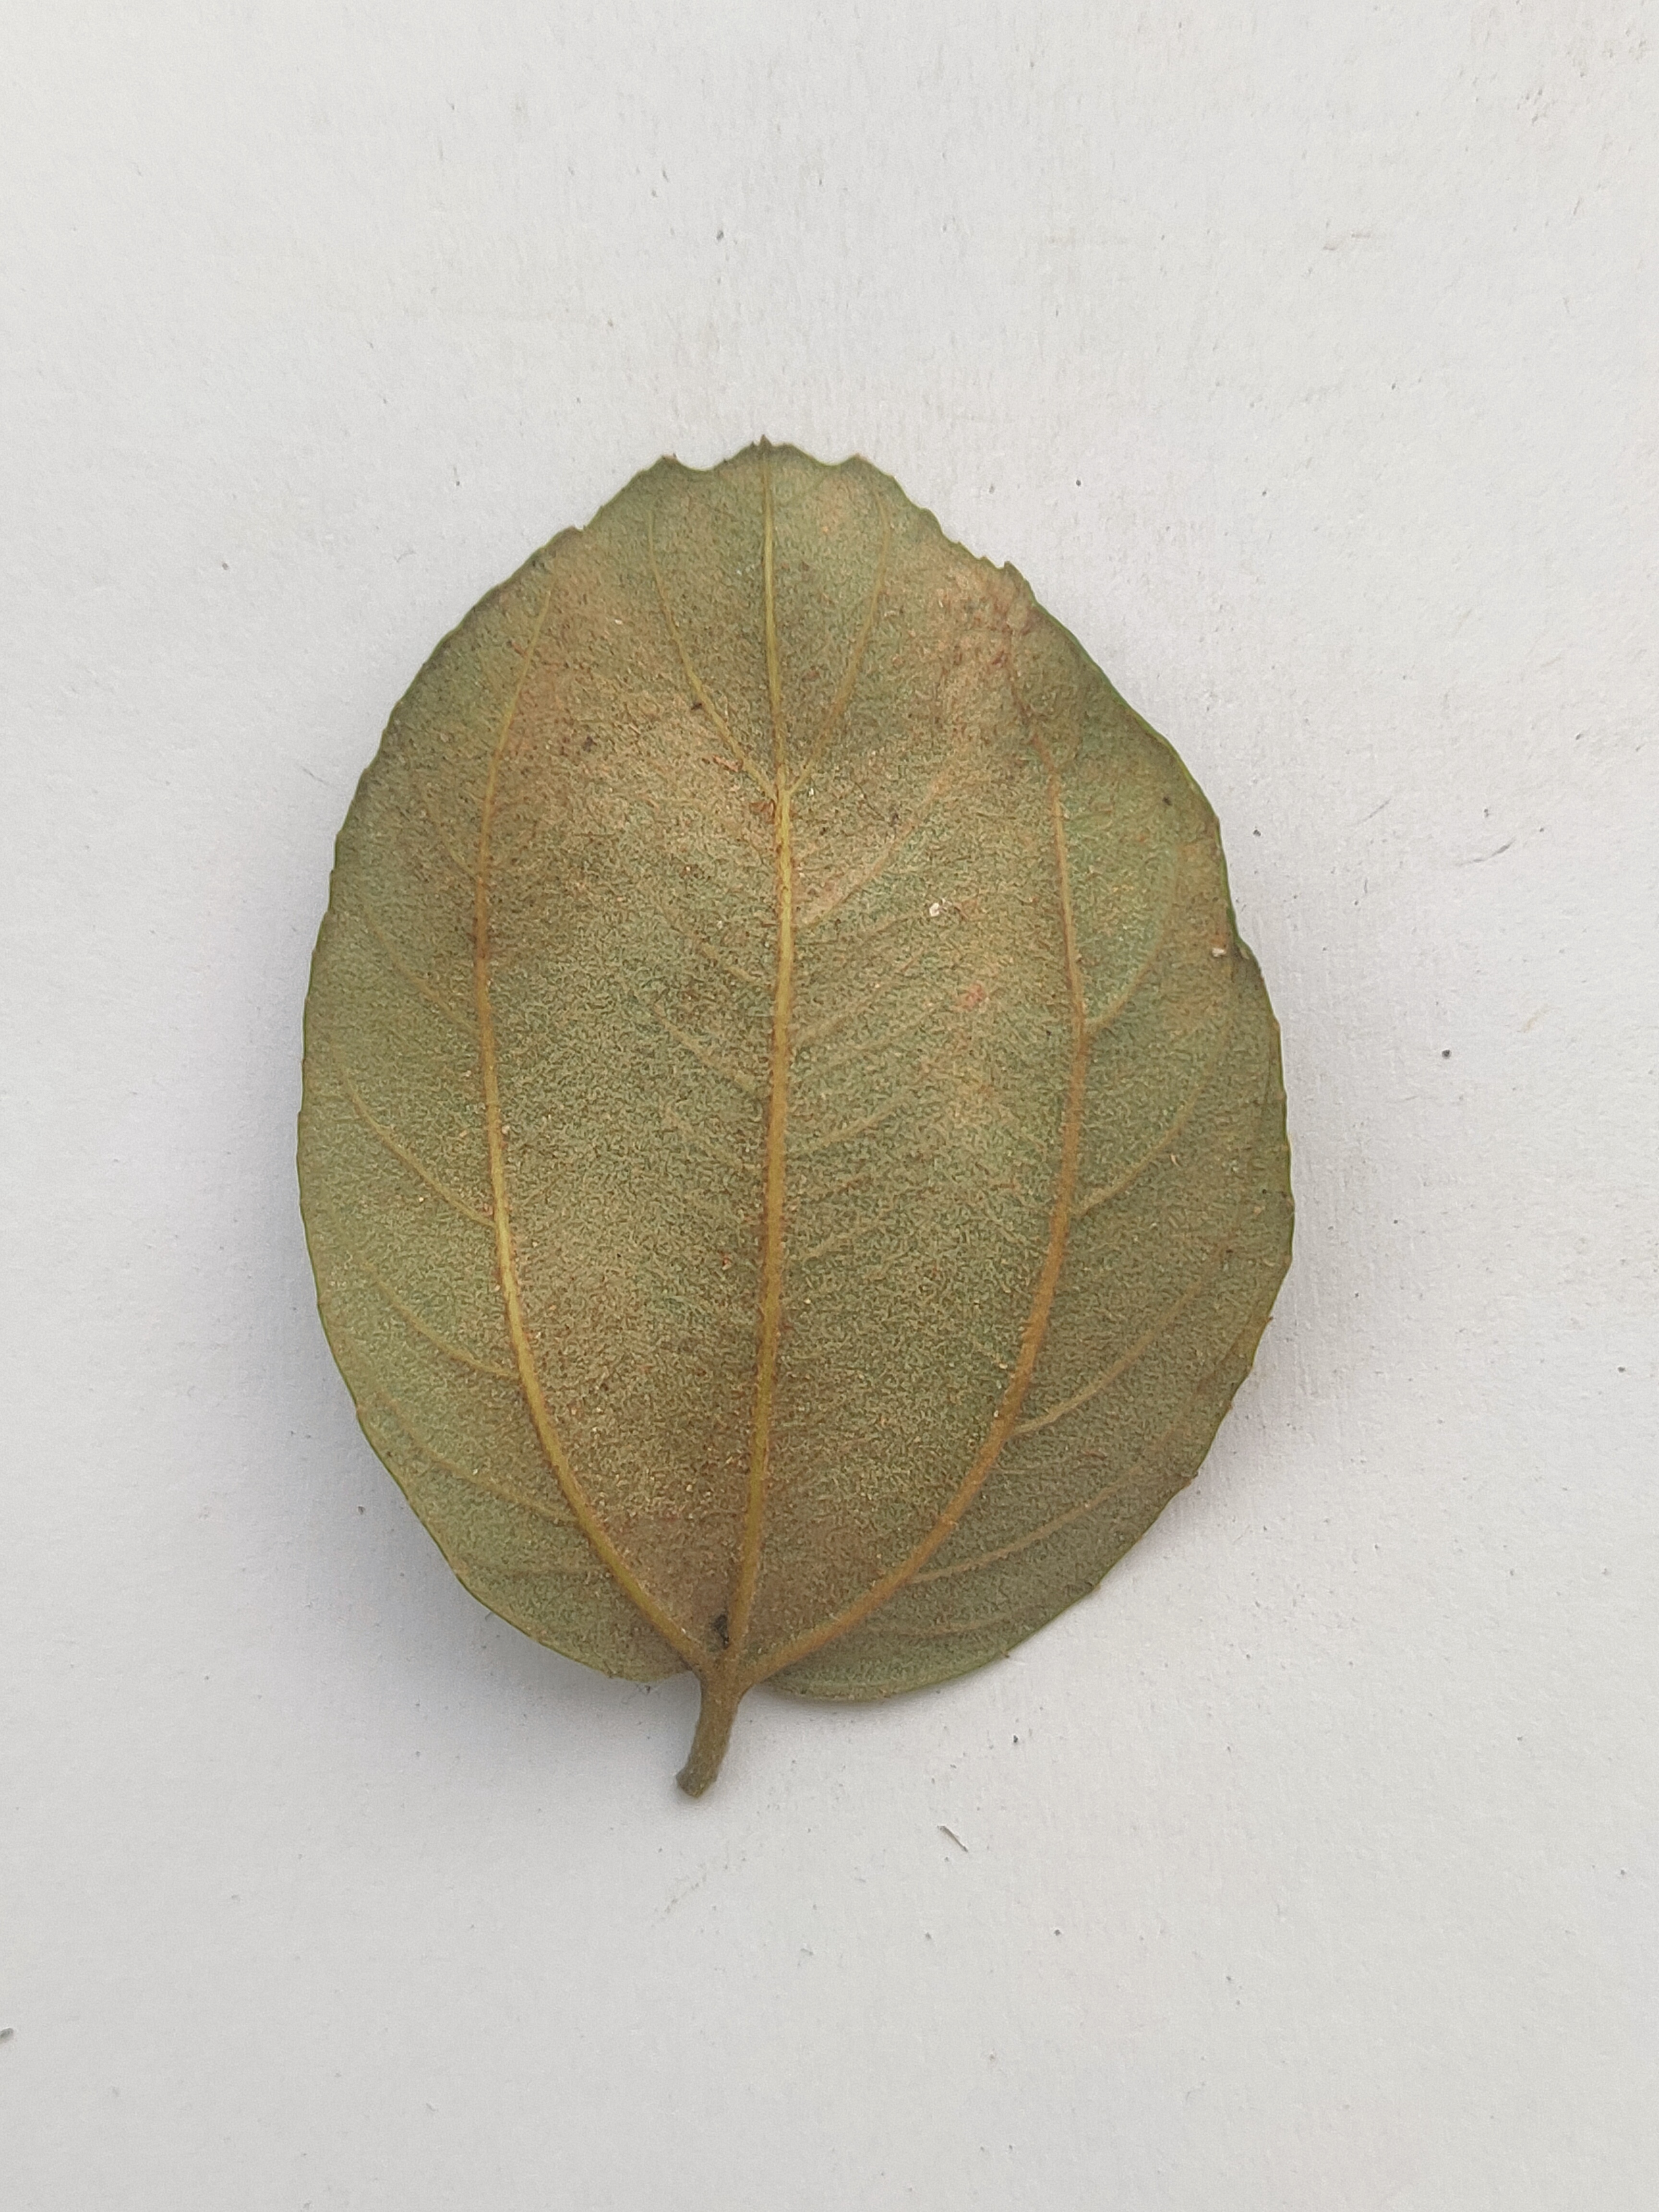
Leaf variety: Plum